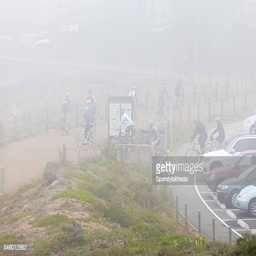
tourists riding bikes on a heavy fog day